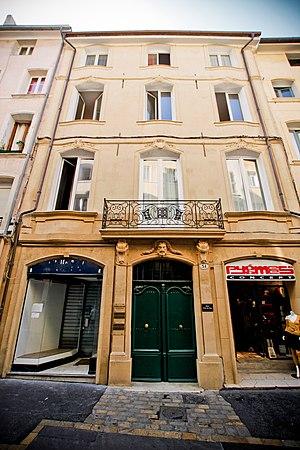
Une photographie de cette maison, prise par Marcel Bovis en février 1945, est répertoriée sous l'identifiant Mérimée PA00081075, qui la situe par erreur au 3-5 rue Lisse des Cordeliers. Cette photo de la base Mérimée représente en fait le 31 de la rue des Cordeliers.
L'hôtel de Félix du Muy est un hôtel particulier situé au n° 31 de la rue des Cordeliers, à Aix-en-Provence dans le département français des Bouches-du-Rhône et la région Provence-Alpes-Côte d'Azur.
Cet article recense les monuments historiques de la ville d'Aix-en-Provence.